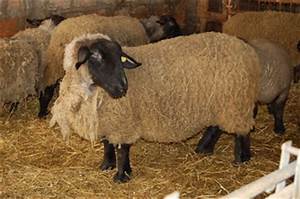
Label: pecora